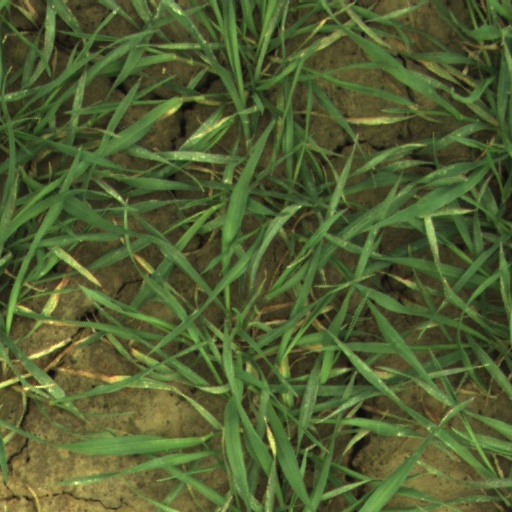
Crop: wheat